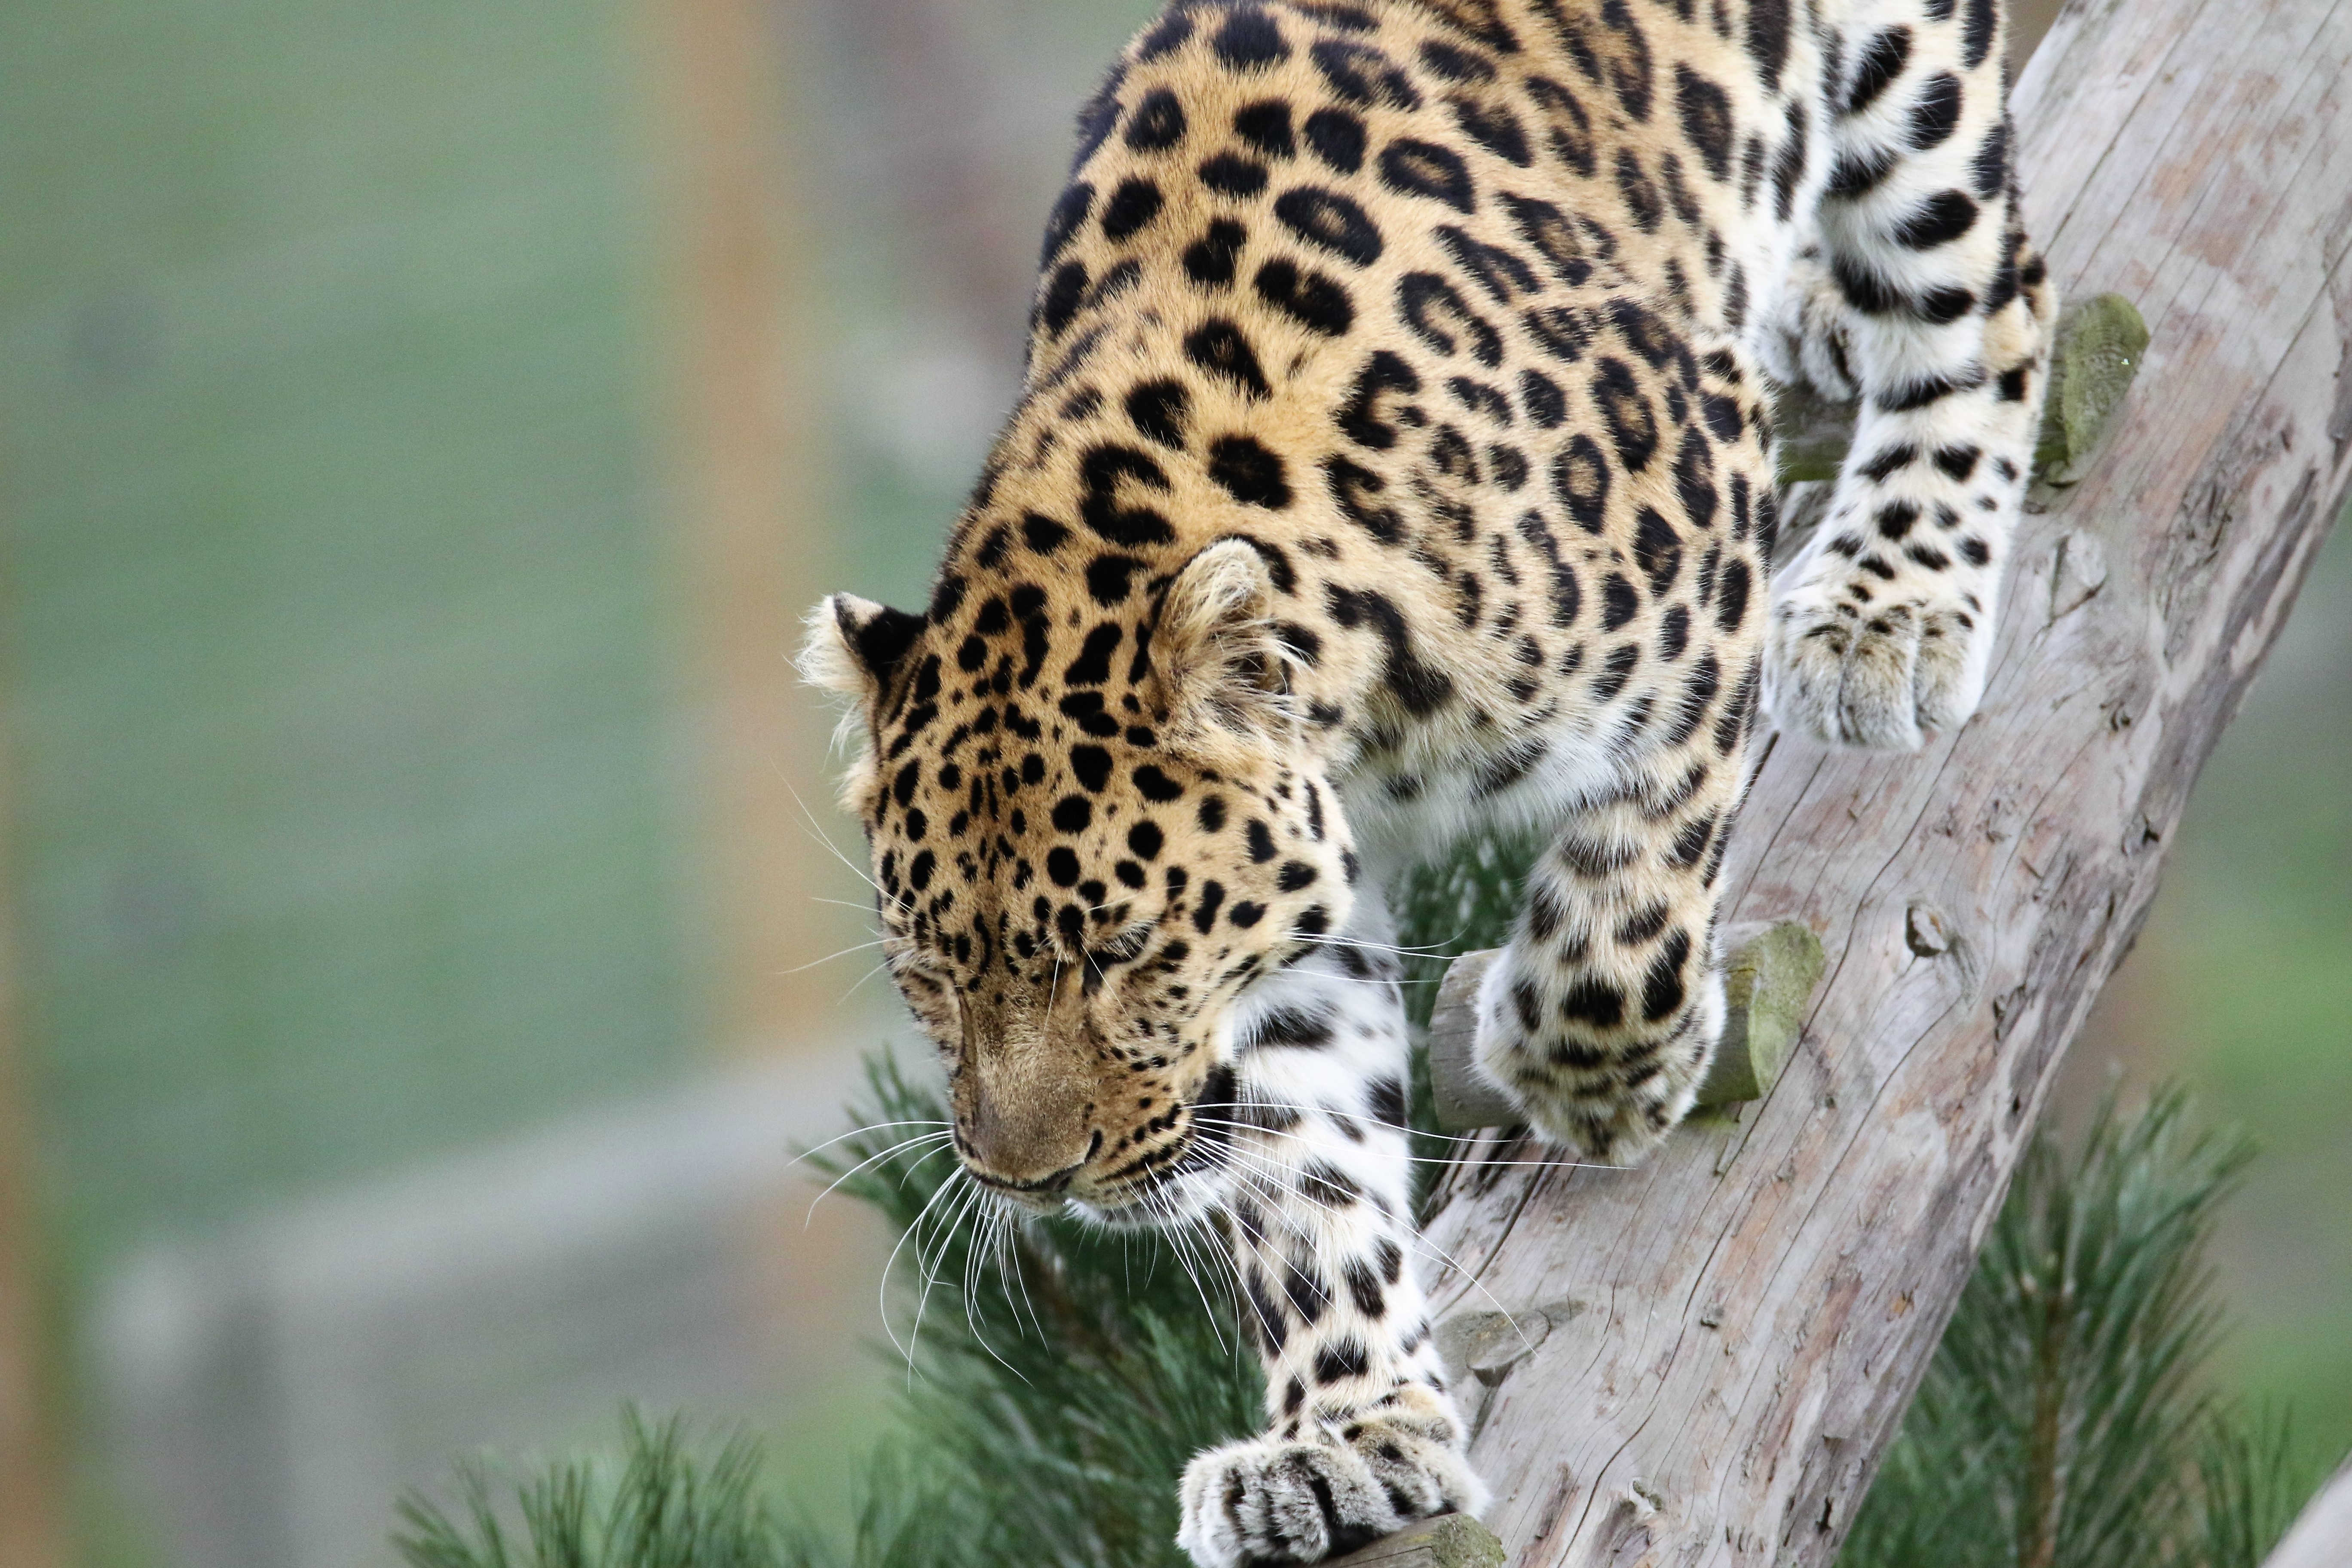
nature, animal, wildlife, wild, cat, natural, feline, mammal, predator, fauna, leopard, big cat, spotted, spots, endangered, vertebrate, jaguar, carnivore, fierce, powerful, pantera, big cats, cat like mammal